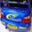
Label: automobile